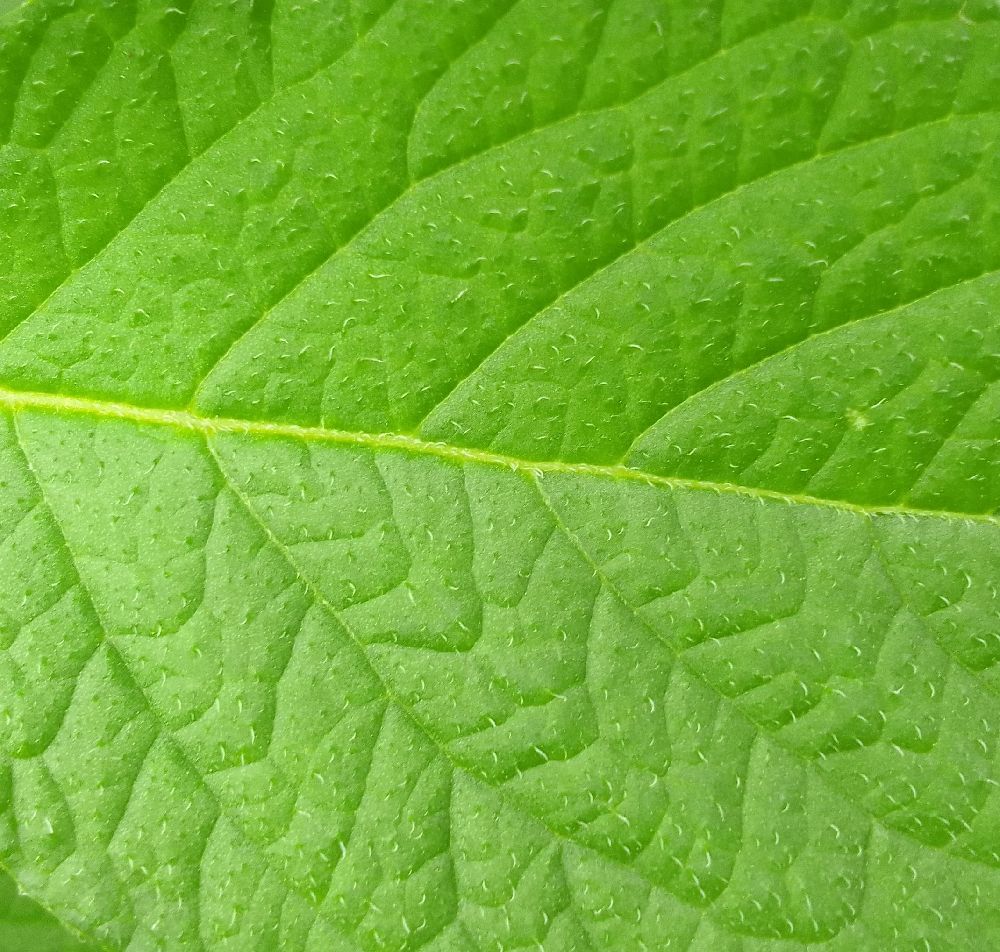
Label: Healthy